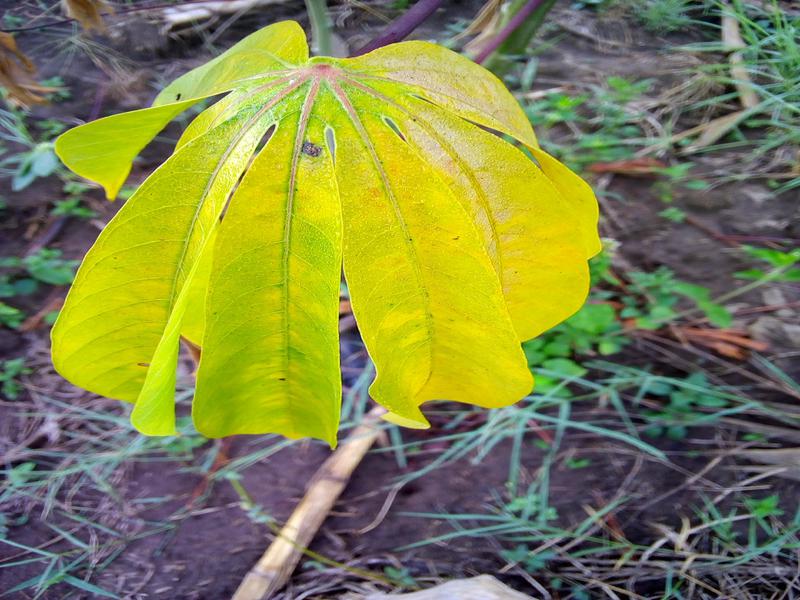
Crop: cassava
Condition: healthy